Elisha Peck

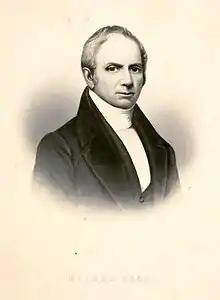
Elisha Peck

Elisha Peck (1789–1851) was a Massachusetts-born merchant who formed a partnership with Anson Green Phelps. He ran the British side of their business from Liverpool for about thirteen years. The partnership ended in 1834 after an accident at their New York warehouse claimed the lives of seven people. Their assets were divided and Peck took ownership of the metal manufacturing plants at Haverstraw, New York. Phelps continued with the mercantile business that he had developed with Peck, forming a new company called Phelps Dodge.